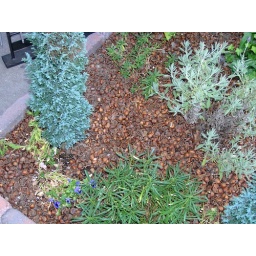
The base of this tree in downtown Albany is covered with numerous acorn shells.